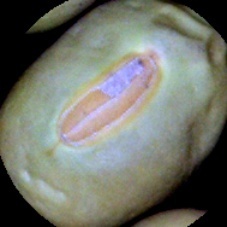
Label: Immature